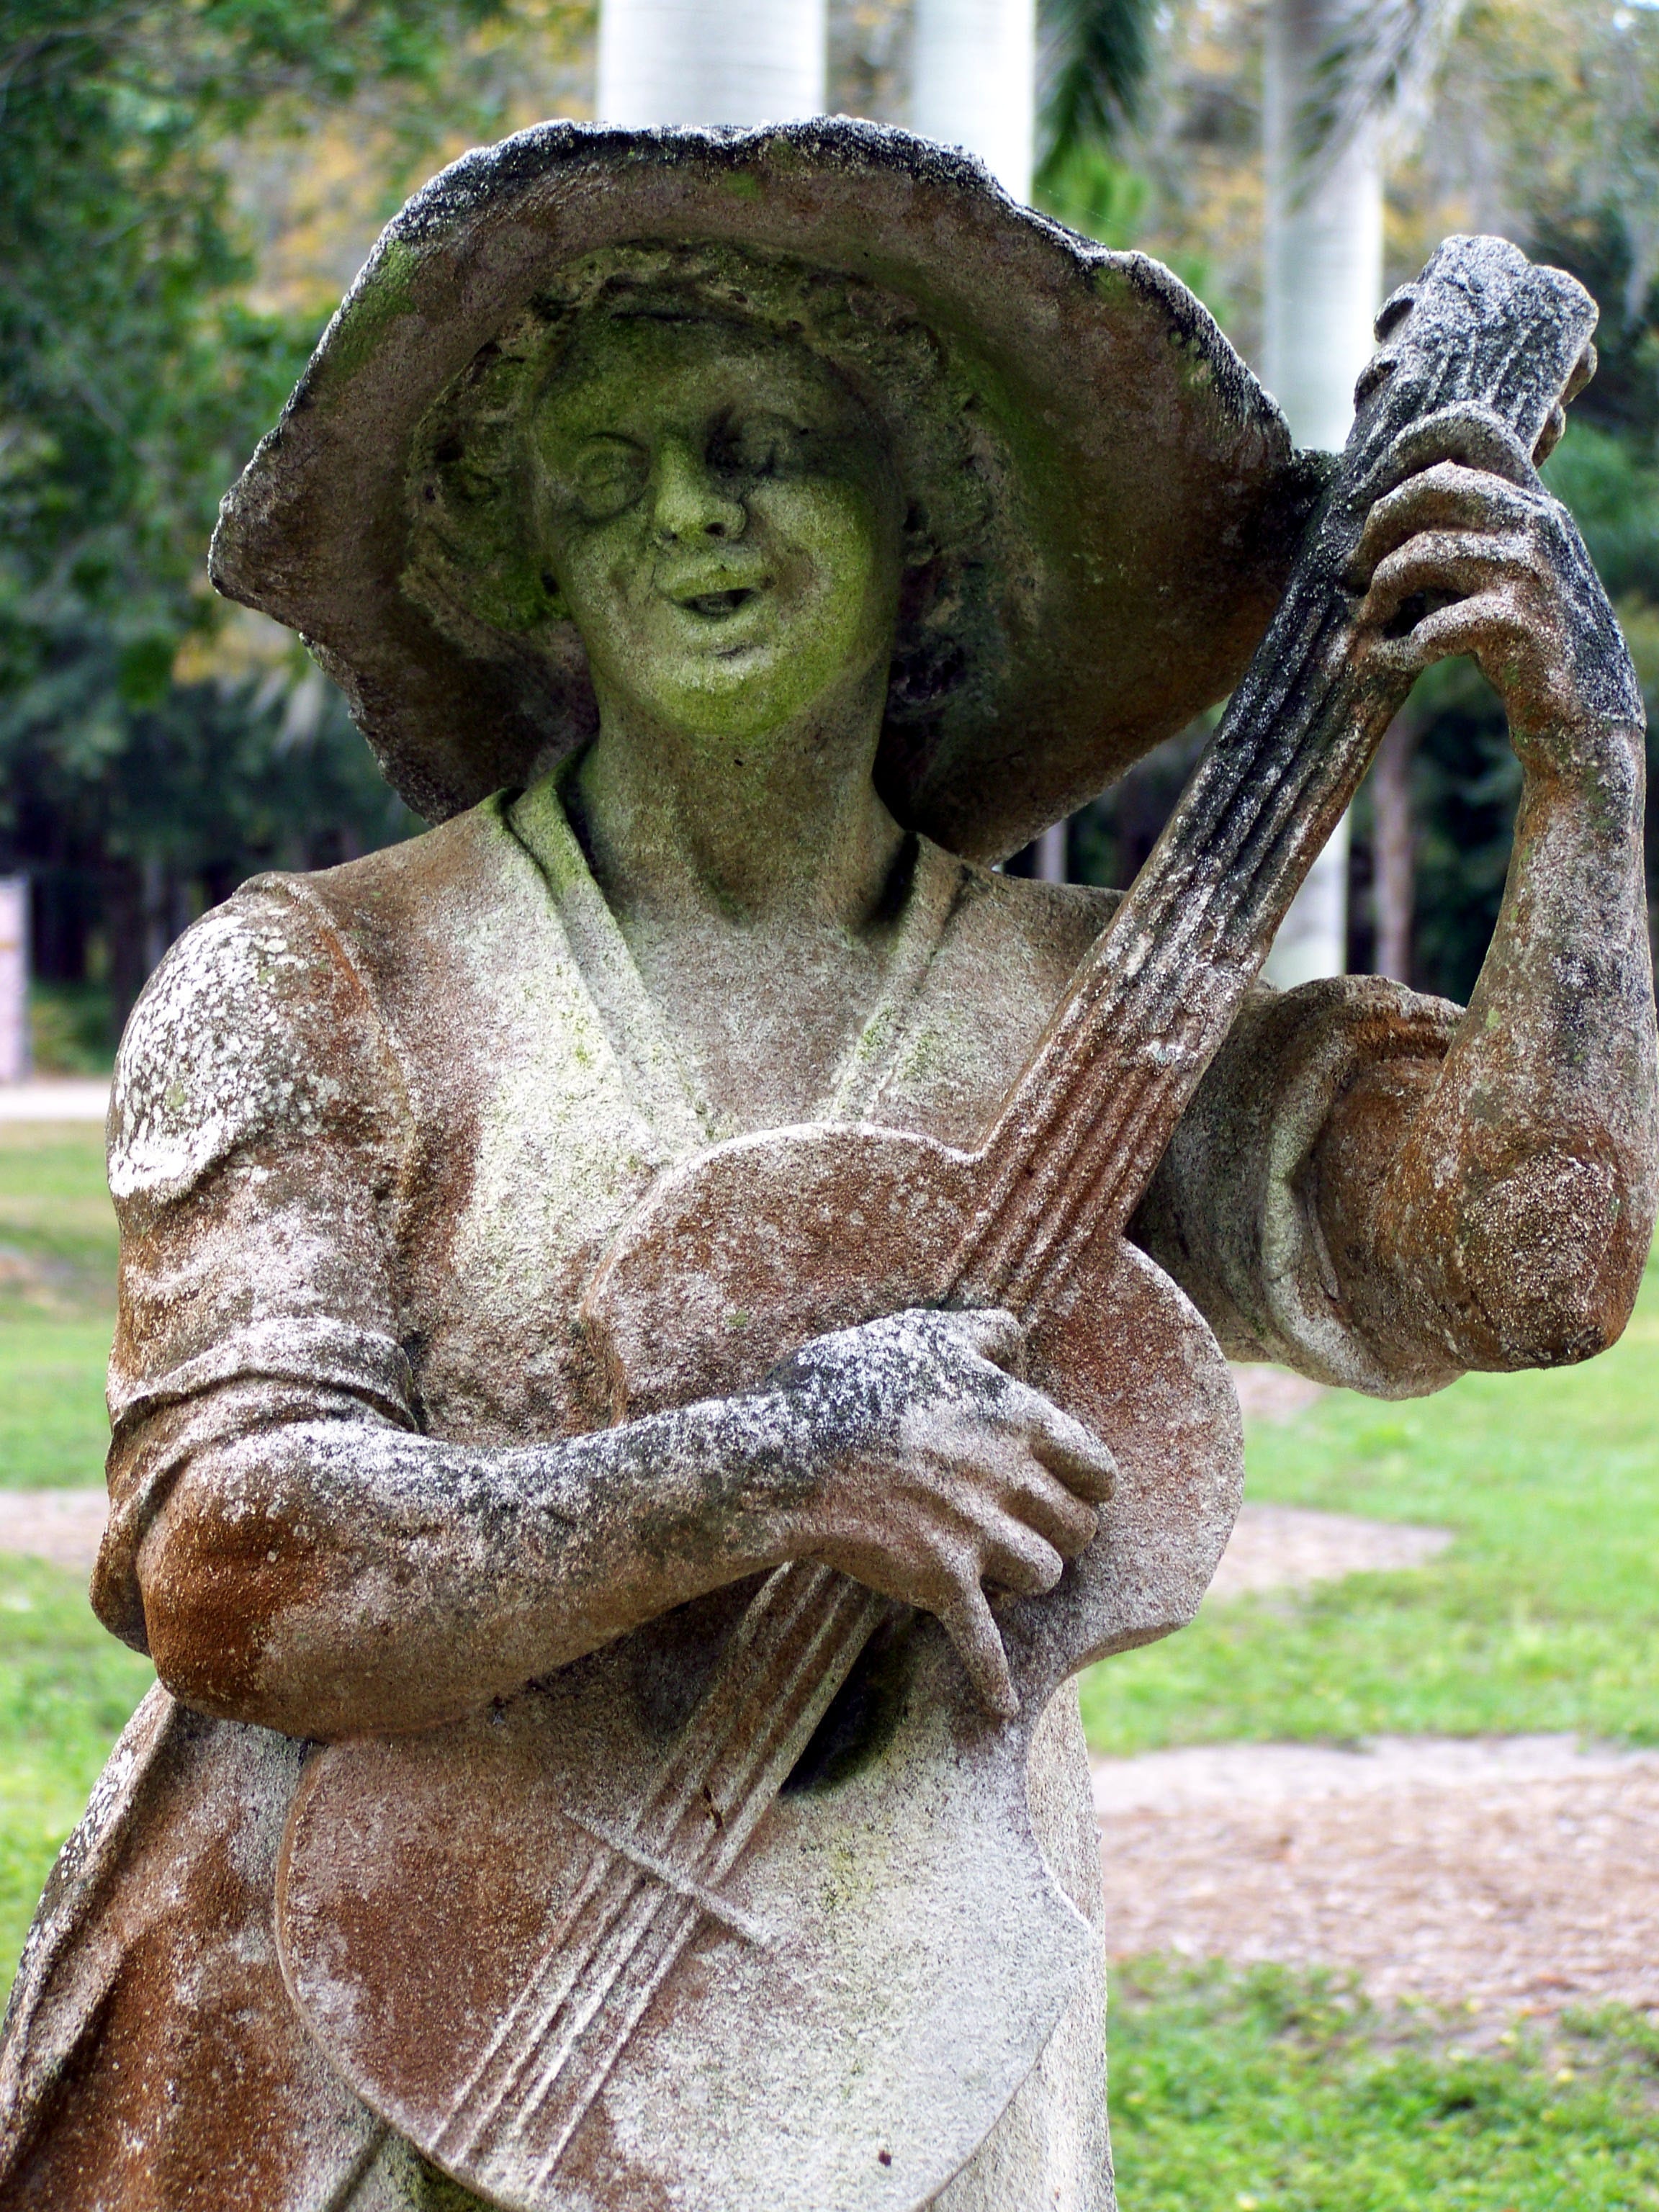
old, stone, monument, moss, travel, statue, dirty, garden, weathered, face, sculpture, art, classical, temple, culture, carving, florida, middle ages, sarasota, ancient history, chainsaw carving, ringling museum